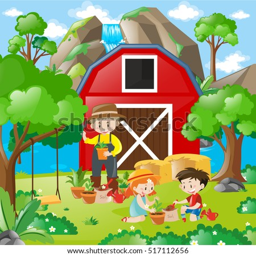
kids planting tree in the garden illustration